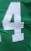
Number: 4